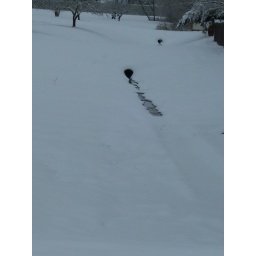
The stream in the field behind our house on Monday, 12/22.